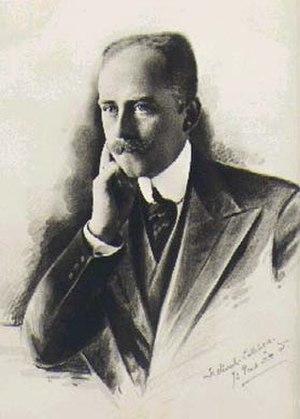
Cet article présente l'arbre généalogique de la maison royale de Belgique, depuis Léopold Iᵉʳ de Belgique, premier roi des Belges.
Henriette Marie Charlotte Antoinette de Belgique, princesse de Belgique, princesse de Saxe-Cobourg et Gotha, duchesse en Saxe et, par son mariage, duchesse de Vendôme, née le 30 novembre 1870 au palais du comte de Flandre, à Bruxelles et morte le 28 mars 1948 à Sierre, est la fille de Philippe de Belgique, comte de Flandre, frère du roi Léopold II, et de la princesse Marie de Hohenzollern-Sigmaringen.
Emmanuel d’Orléans, duc de Vendôme et d'Alençon, né le 18 janvier 1872 à Obermais, en Italie, mort le 1ᵉʳ février 1931 à Cannes, en France, est un membre de la maison d’Orléans, apparenté à la famille royale belge.